Bill Jennings (American football)

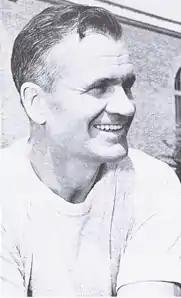
Jennings from 1960 "Cornhusker"

William Arlen Jennings (March 13, 1918 – June 8, 2002) was an American college football player and coach and athletics administrator. He served as the head football coach of the University of Nebraska–Lincoln from 1957 to 1961. He coached the Nebraska Cornhuskers for five losing seasons, compiling a 15–34–1 record (.310). His best seasons were 1959 and 1960, when the Huskers were 4–6 in each year. His conference record was 8–24 (.250) and his Husker teams never won more than two conference games in a season.